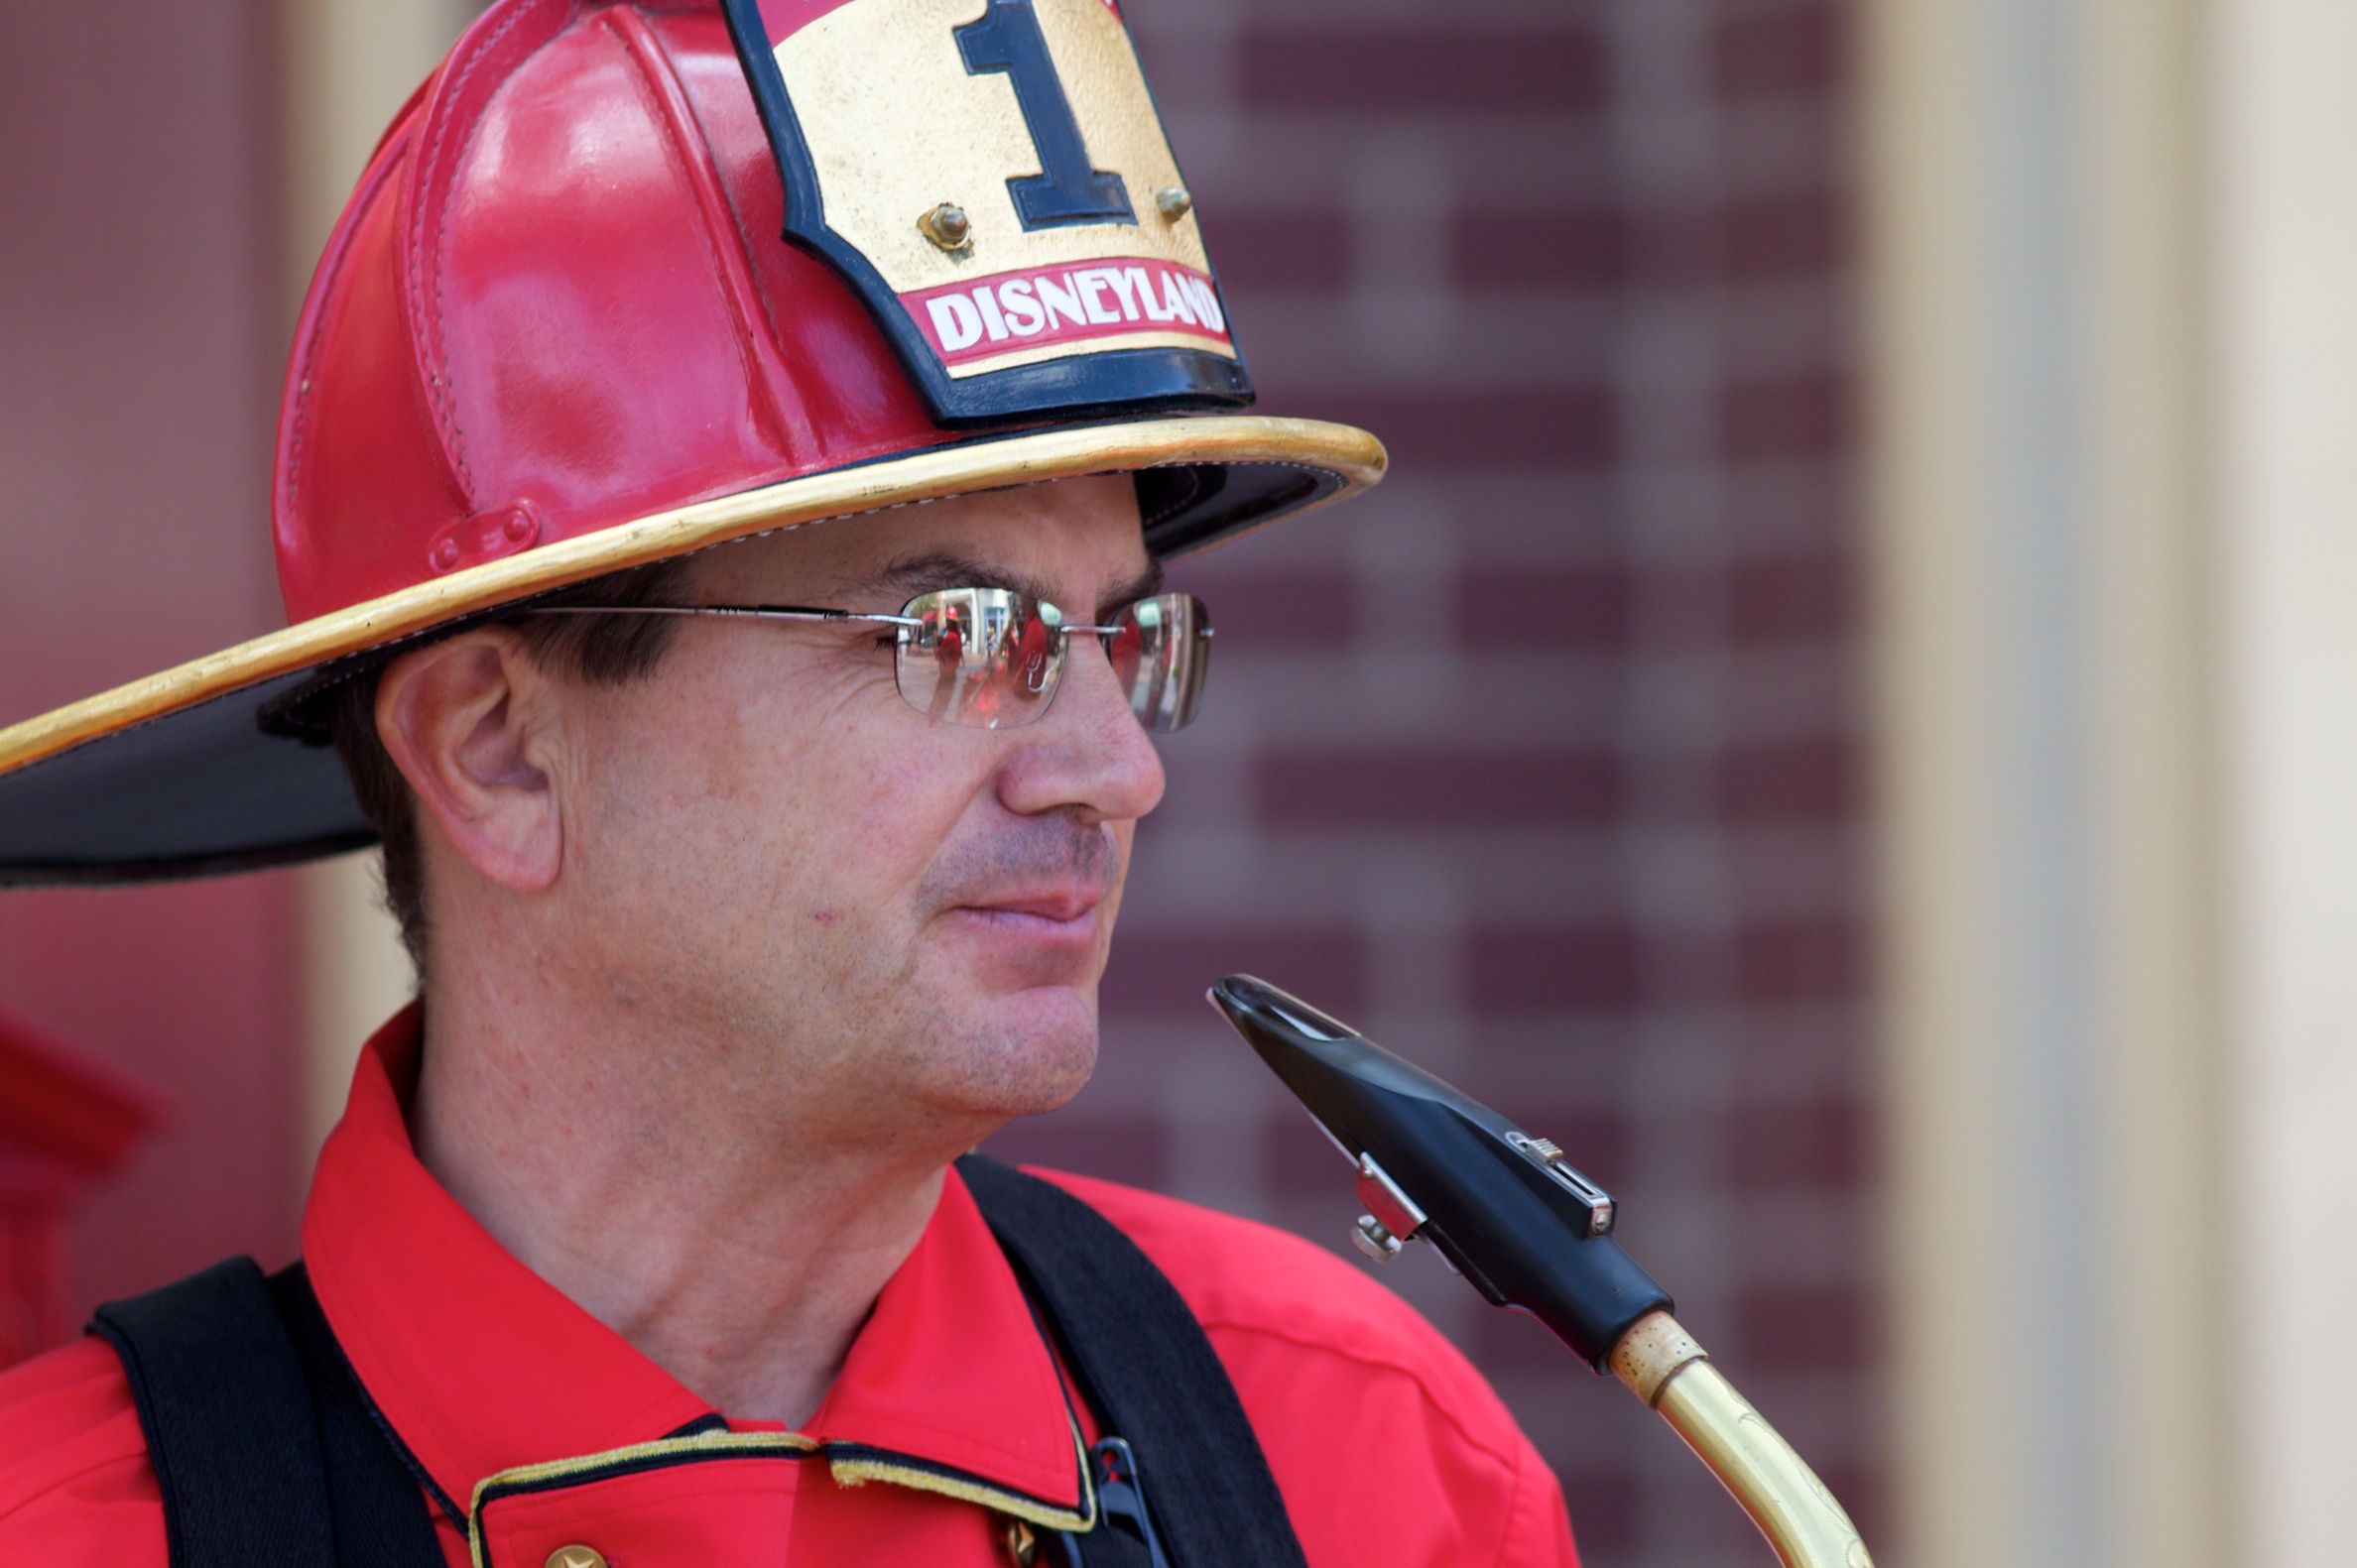
person, red, disney, jockey, nmc2010, photosafari, military officer